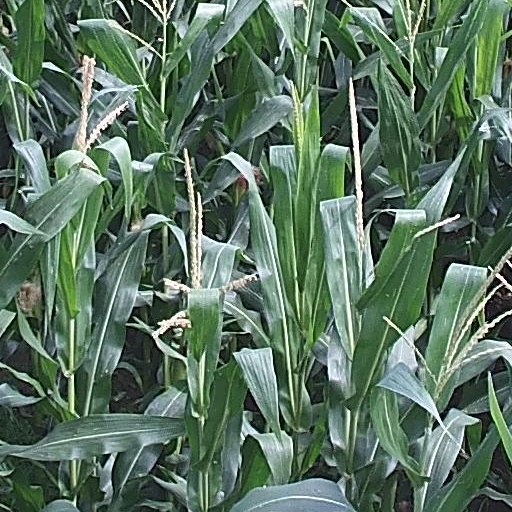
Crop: maize; corn